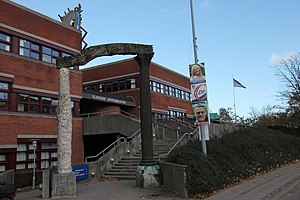
Gladsaxe Bibliotekerne / Hovedbiblioteket
Gladsaxe Hovedbibliotek
Gladsaxe Hovedbibliotek
Gladsaxe Bibliotekerne er den fælles betegnelse for Gladsaxe Kommunes fem folkebiblioteker: Hovedbiblioteket i Buddinge og filialbibliotekerne i hhv. Bagsværd, Høje Gladsaxe, Mørkhøj og Værebro.